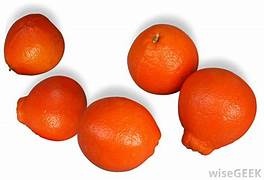
Label: mandarine